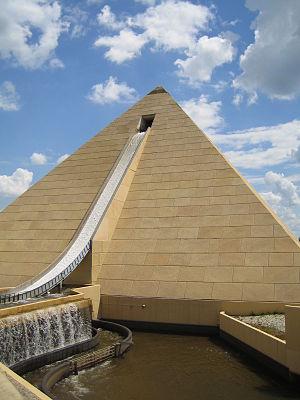
Belantis est un parc d'attractions situé en Saxe, à Zwenkau, au sud de Leipzig, en Allemagne. Il est divisé en huit zones thématiques
Belantis Vergnügungspark